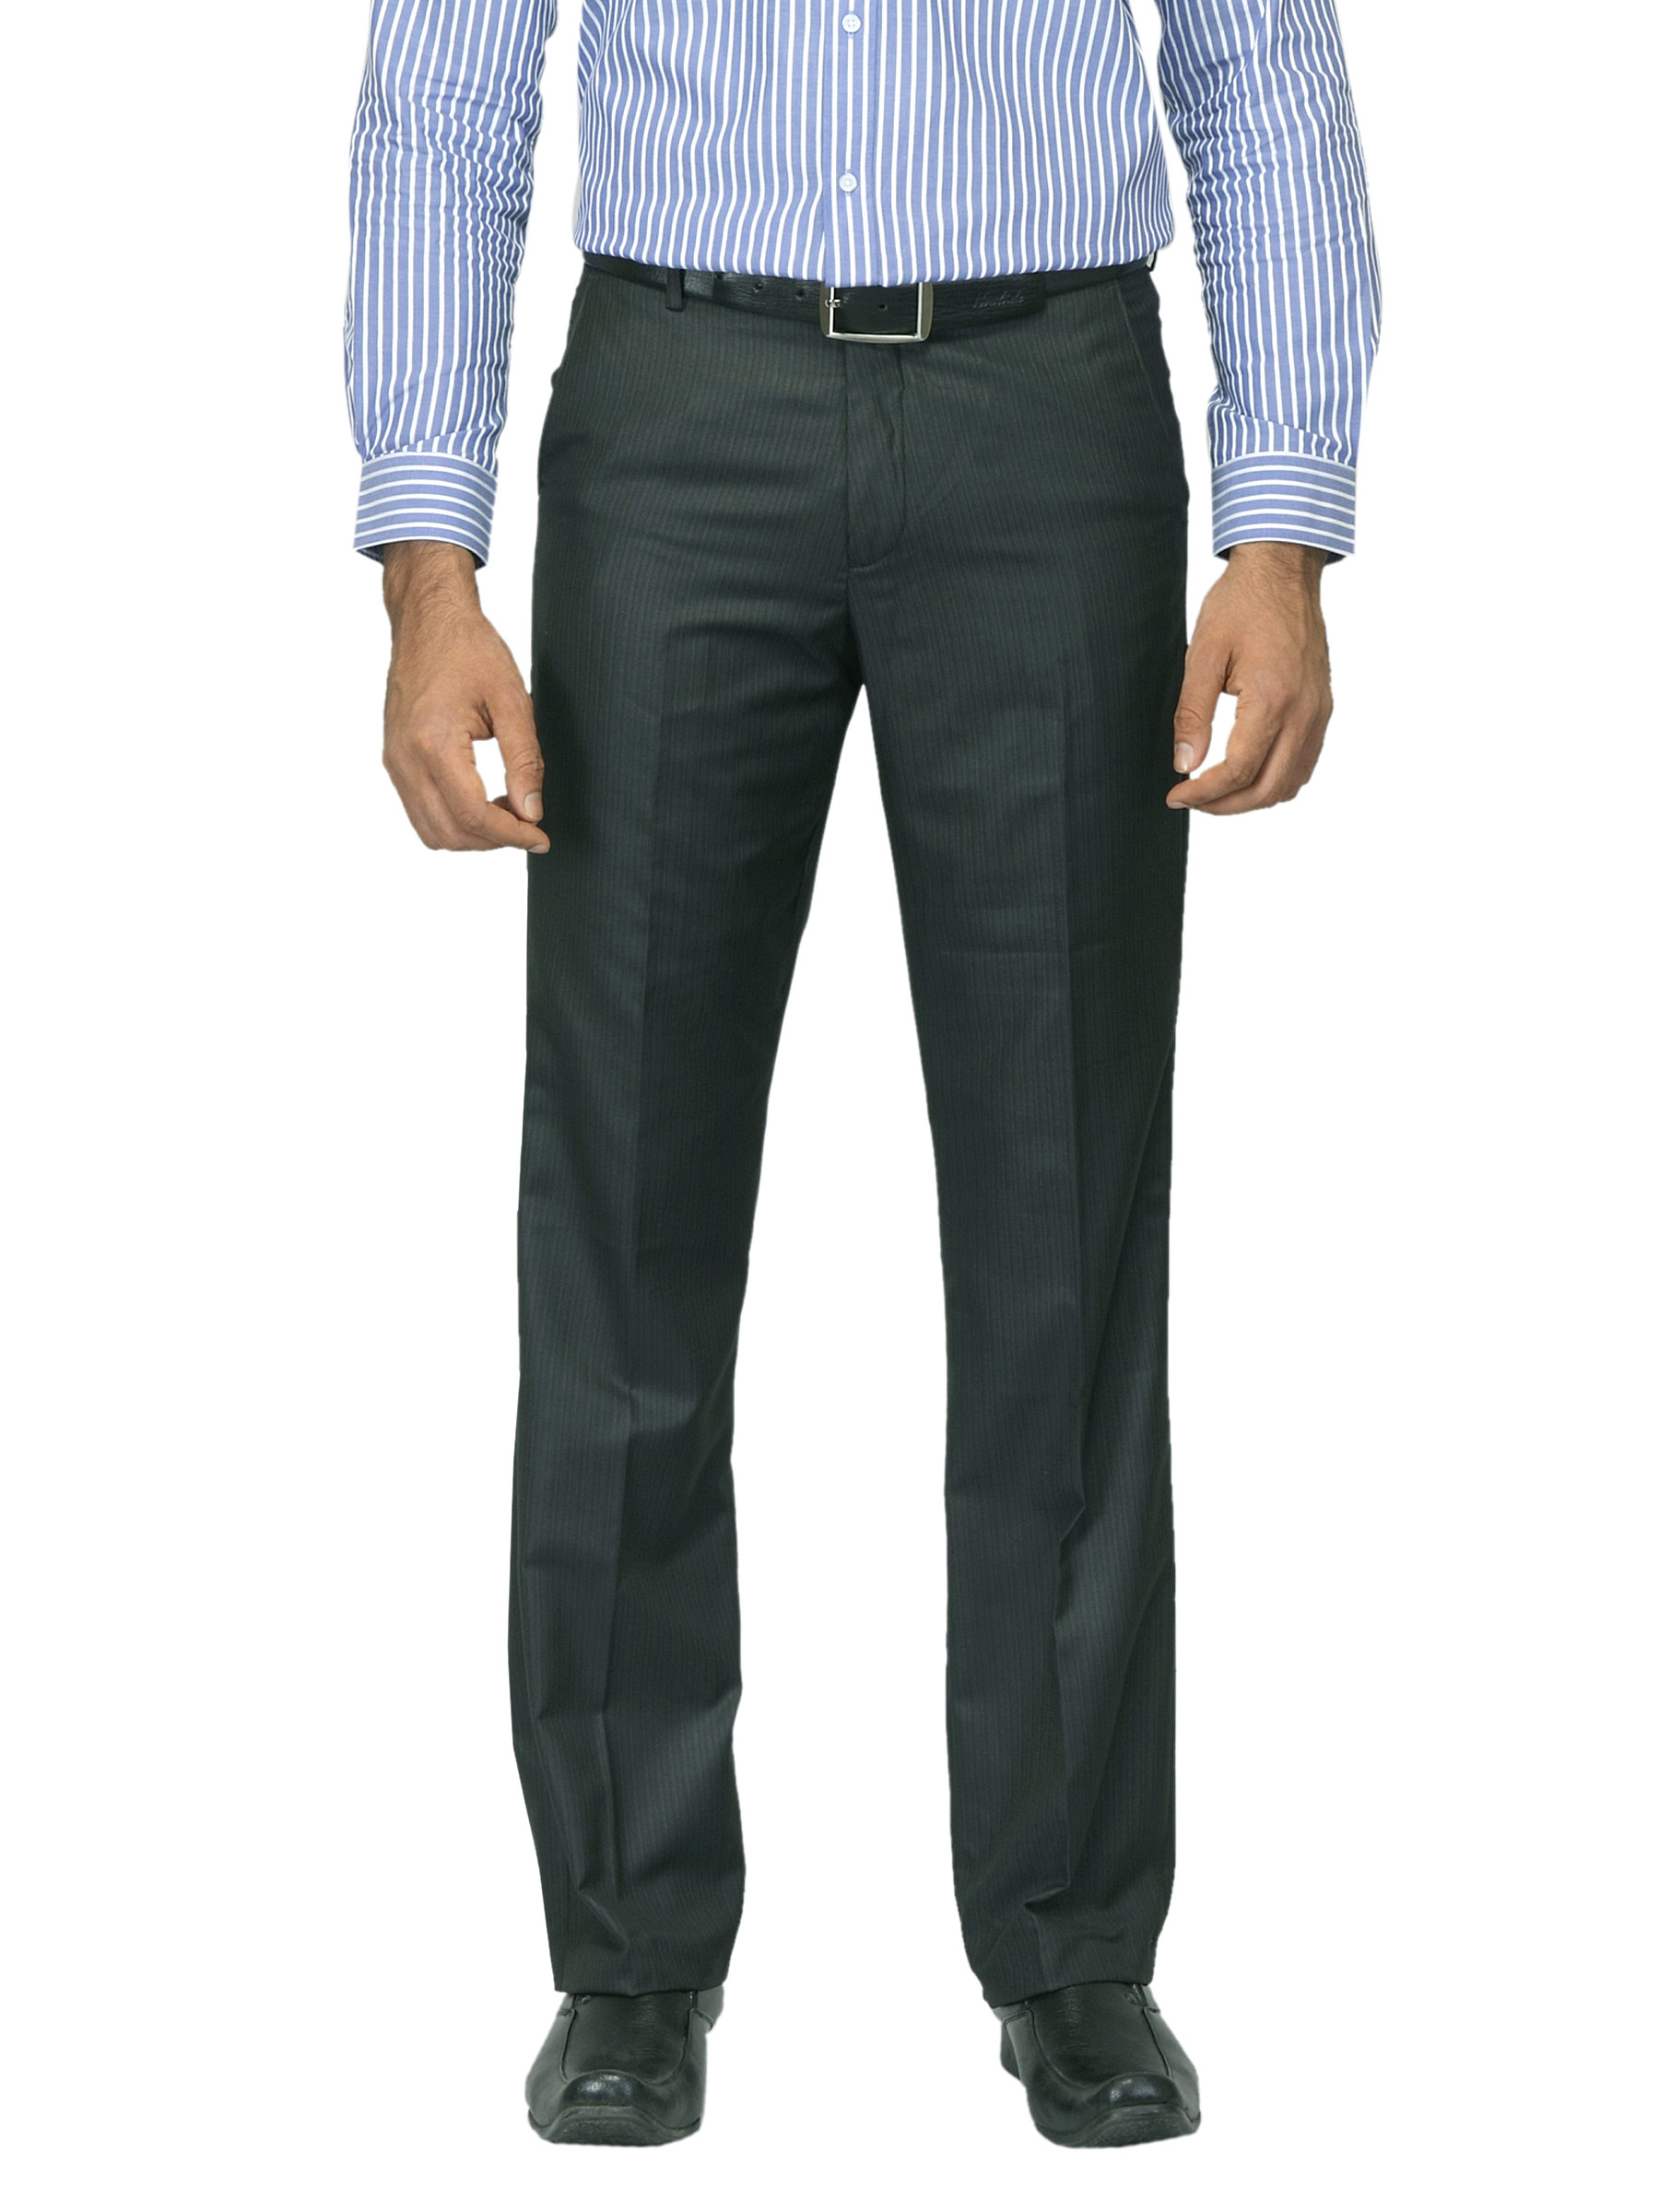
Black Coffee Men Striped Charcoal Trousers
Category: Apparel / Bottomwear / Trousers
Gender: Men
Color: Navy Blue
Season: Summer 2012
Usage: Formal